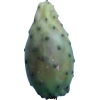
Label: cactus_fruit_green